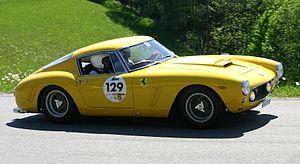
Ferrari S.p.A. est un constructeur automobile italien installé à Maranello en Italie, fondée par Enzo Ferrari en 1947.
La Ferrari 250 GTE ou GT 2+2, apparue en 1960, est une automobile de tourisme développée par le constructeur italien Ferrari, dessinée par Pininfarina et carrossée par Scaglietti. Même si quelques rares Ferrari – surtout des commandes spéciales – furent dotées d'un espace restreint derrière leurs deux seuls sièges, la 250 GTE inaugure une nouvelle gamme de carrosserie pour Ferrari, les « GT 2+2 ».
Les Ferrari 250 sont une série emblématique d'automobiles de course et de Grand Tourisme produites par le constructeur italien Ferrari du début des années 1950 au milieu des années 1960. Cette appellation fait directement référence à leur inhabituelle mais « prodigieuse mécanique » pour l'époque, un moteur V12 « Colombo » — du nom de son concepteur Gioacchino Colombo — d'une cylindrée unitaire de 250 cm³.